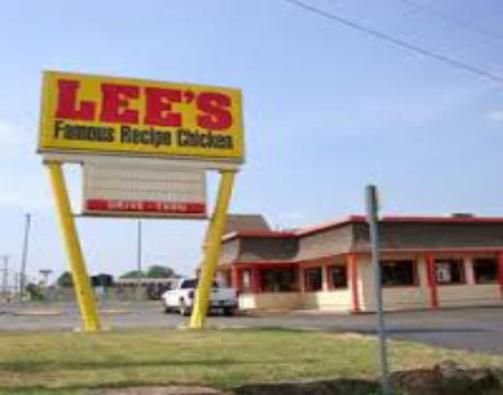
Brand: lee's famous recipe chicken
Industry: Food